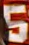
Number: 5